Herrstein

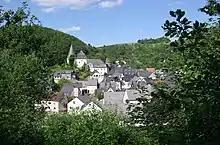
View of Herrstein

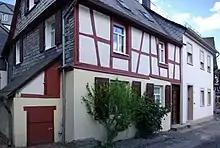
Timber-frame house

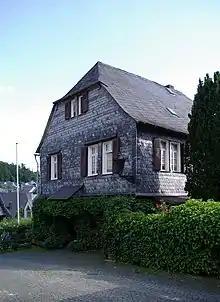
Slate-clad house

Herrstein is an "Ortsgemeinde" – a municipality belonging to a "Verbandsgemeinde", a kind of collective municipality – in the Birkenfeld district in Rhineland-Palatinate, Germany. It is the seat of the "Verbandsgemeinde" Herrstein-Rhaunen.